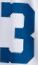
Number: 3